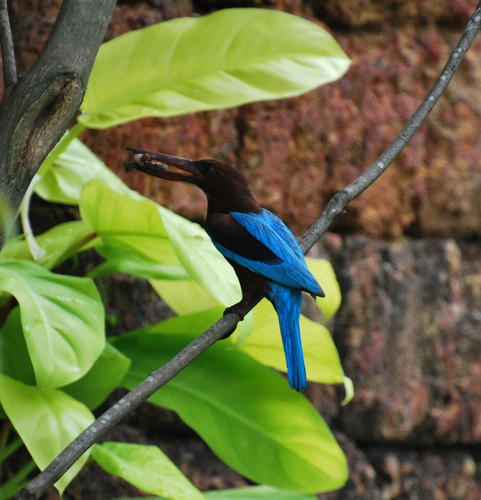
this bird has a long pointy black bill, a back that is bright blue, and outer rectrices that are bright blue.
bird has blue body feather and black breast feather and long beaka gorgeous black and blue bird with a black beak that is extremely long compared to the body.
a small bird with a black body and head, bright blue wings and rectrices, and large bill.
this is a black bird with blue wingbars and a long bill.
this black bird has a very long pointed beak and blue wings and tail.
this bird has a elegant blue back and long rectrices with a very narrow and long bill.
this bird has wings that are blue and has a black body
this black and blue bird has a very long black bill and a head that is slightly smaller than it's body.
this striking bird has a long straight bill, is black along the head, throat and coverts, and has bright blue along the back, secondaries, and rectrices.
Species: White Breasted Kingfisher